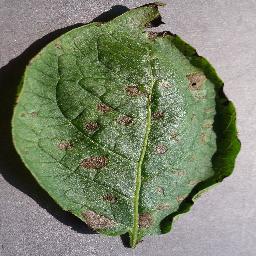
Label: Potato___Early_blight